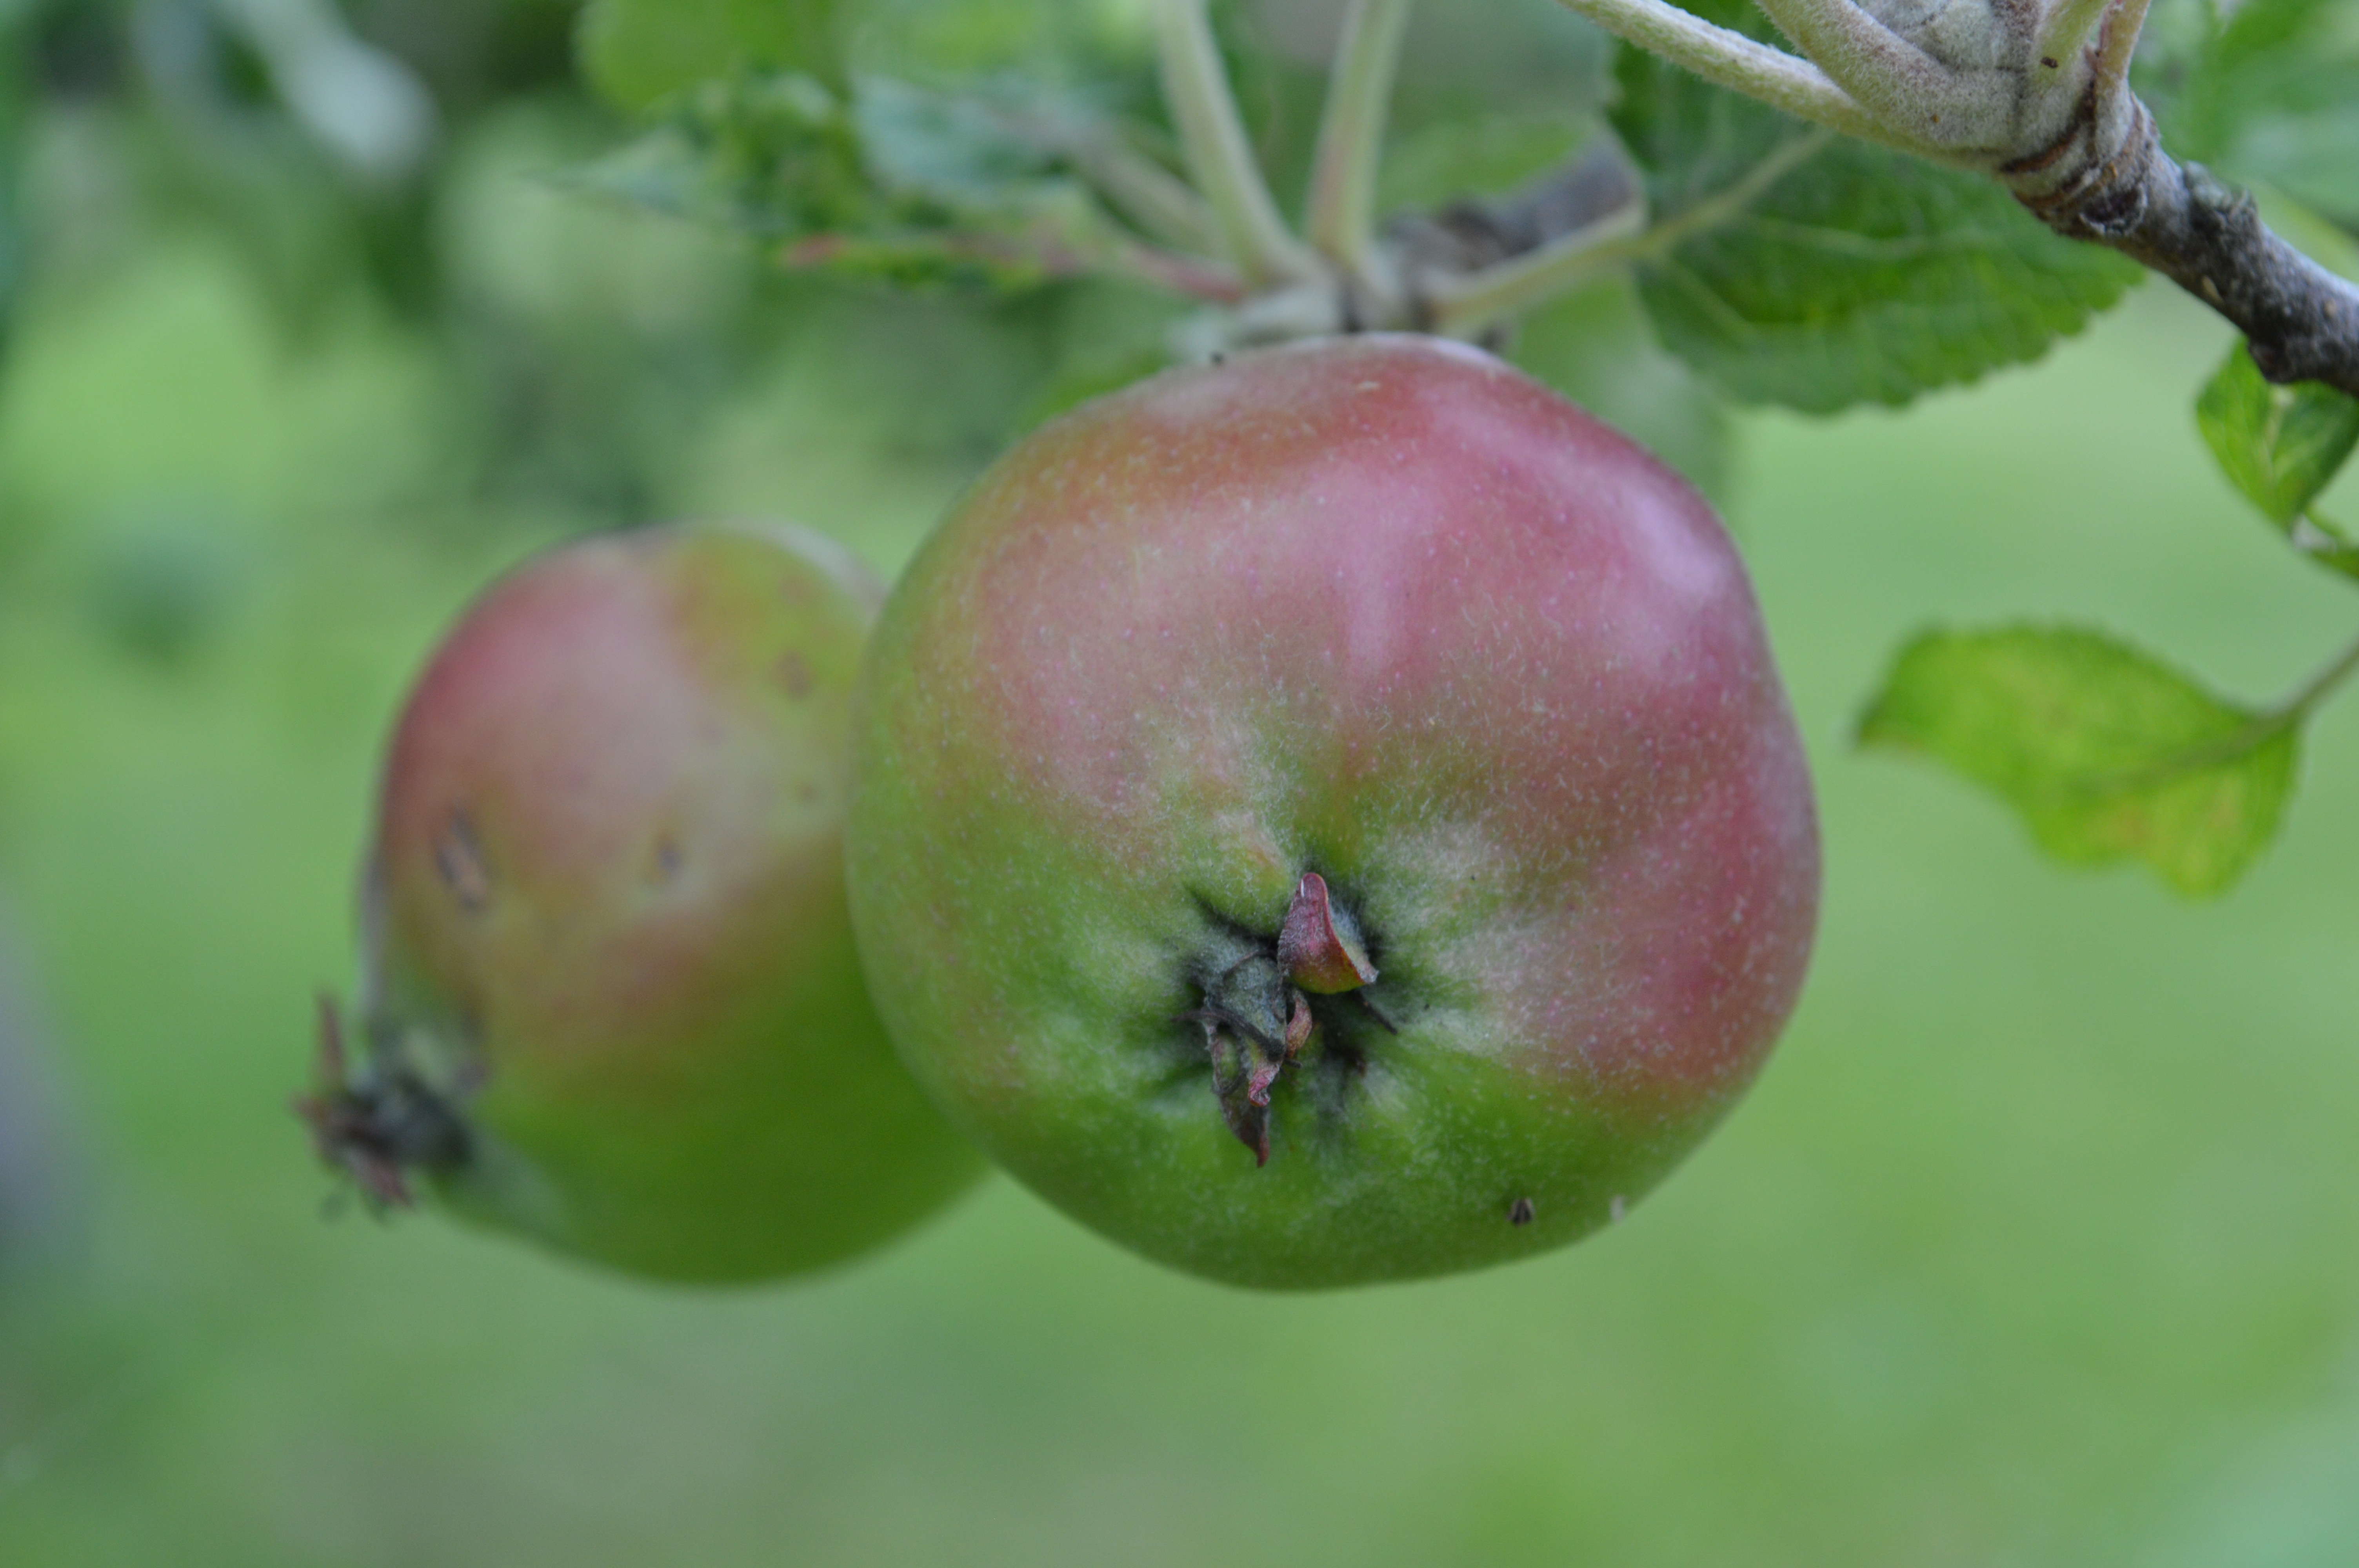
apple, nature, branch, plant, fruit, berry, flower, orchard, food, produce, natural, healthy, flora, eco, mat, apples, products, movies, apple tree, macro photography, gooseberry, flowering plant, rose family, land plant